Llandow air disaster

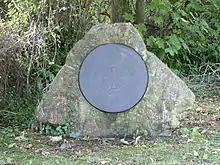
Memorial plaque in Sigingstone dedicated in 1990 on the 40th anniversary of the crash.

After a court of enquiry chaired by William McNair KC the Ministry of Civil Aviation announced that the probable cause of the accident was the loading of the aircraft, which had moved the centre of gravity considerably aft of where it should have been, thus reducing the effectiveness of the elevators.